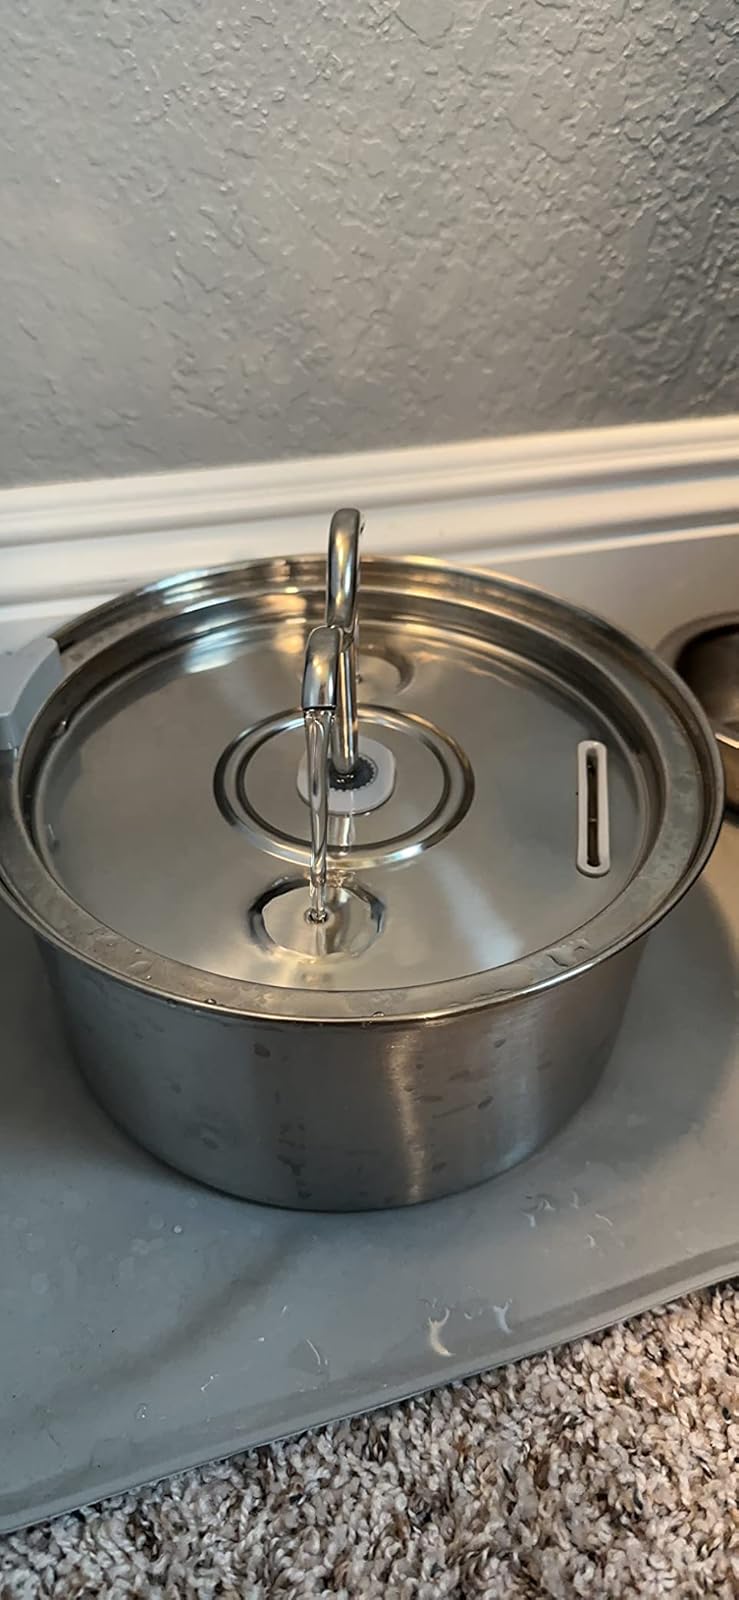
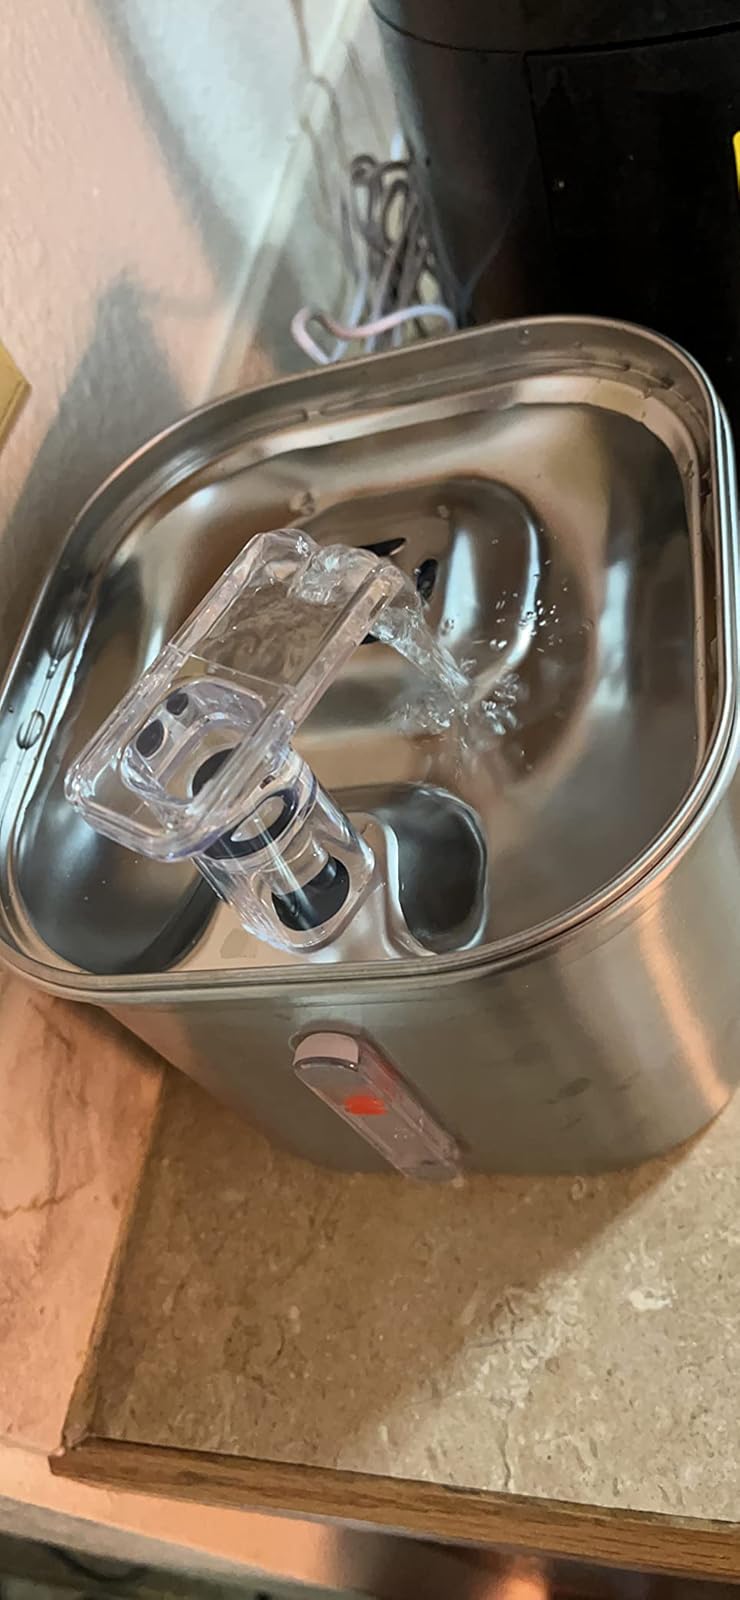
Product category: items_bowl
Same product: no